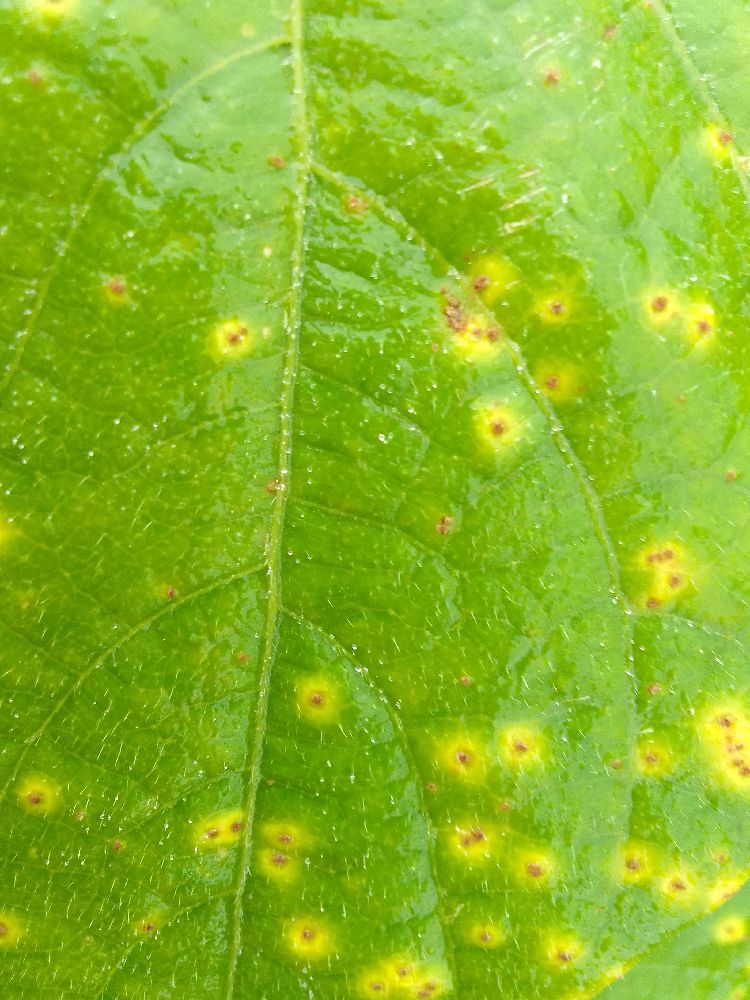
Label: rust